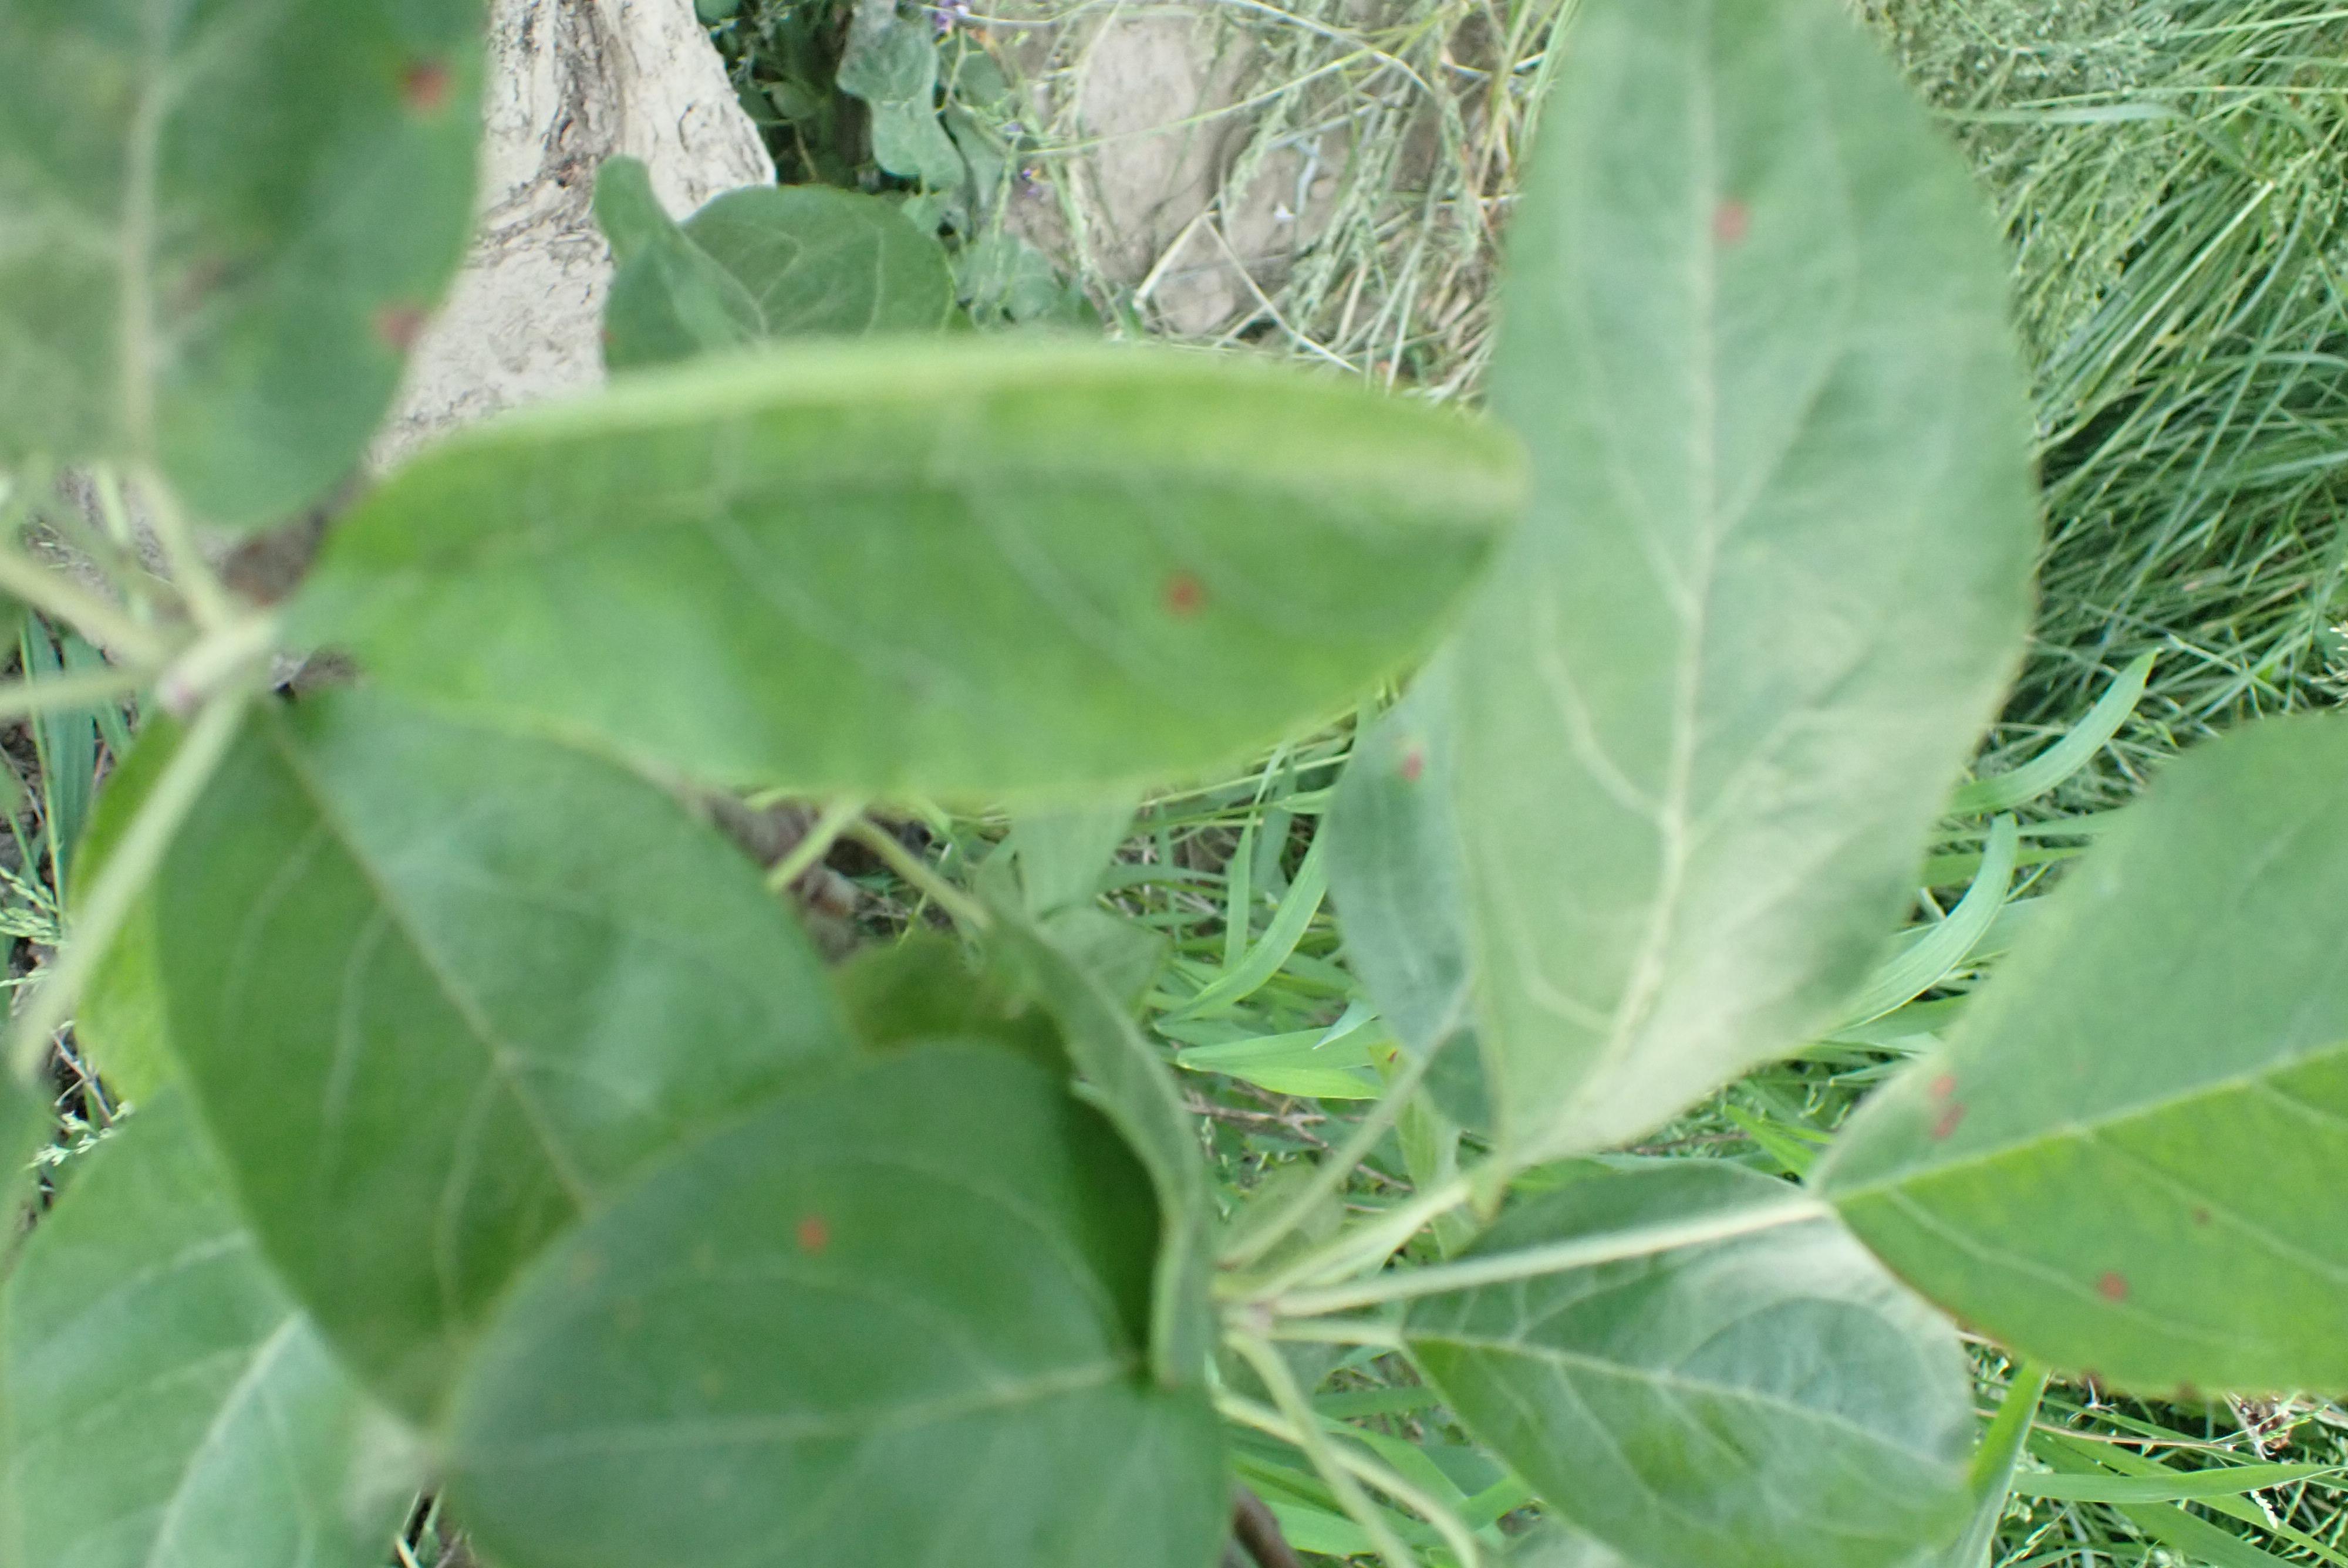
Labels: frog_eye_leaf_spot